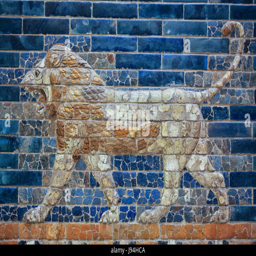
beautiful glazed tiles symbolizing a lion in dimensional shape from the gates of country .